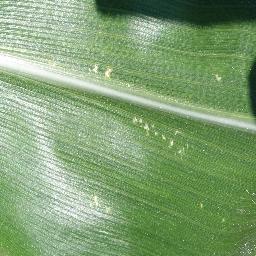
Label: Corn_(Maize)___Healthy